Sky position (RA, Dec in degrees): 149.667, -0.2583
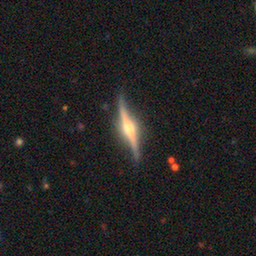
Galaxy morphology: Edge-on Galaxies with Bulge